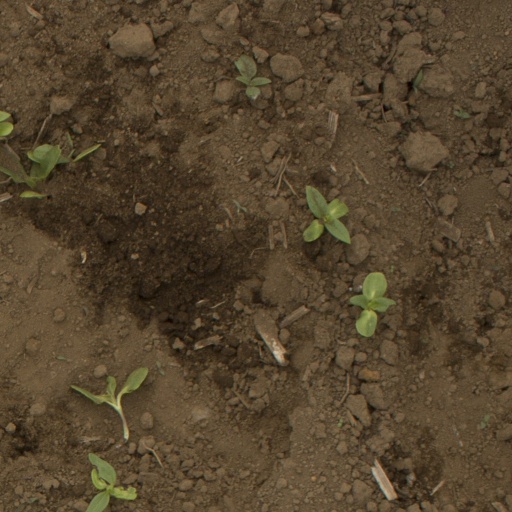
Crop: Jerusalem artichoke